Convex hull

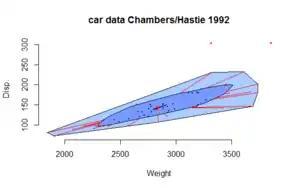
A bagplot. The outer shaded region is the convex hull, and the inner shaded region is the 50% Tukey depth contour.

In robust statistics, the convex hull provides one of the key components of a bagplot, a method for visualizing the spread of two-dimensional sample points. The contours of Tukey depth form a nested family of convex sets, with the convex hull outermost, and the bagplot also displays another polygon from this nested family, the contour of 50% depth.